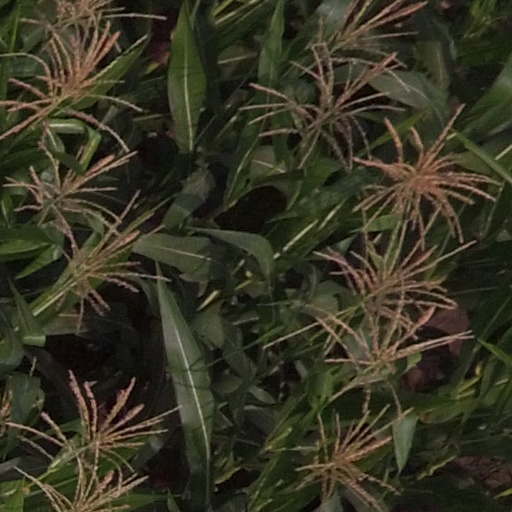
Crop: maize; corn